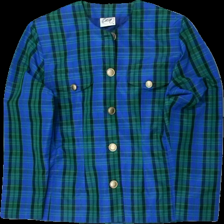
View: front
Type: Cardigan
Category: Ladies
Brand: Not in the list
Brand text on label: osay
Colors: Blue, Green, Black
Material: 100% polyester
Pattern: Checkered print
Cut: C-collar
Size: 36
Season: All
Trend: 80s
Stains: Minor
Damage: smuts fläck
Damage location: middle left
Price range: <50
Recommended usage: Reuse
Description: Rutig cardigan med guldiga knappar
Comment: osäker på märke